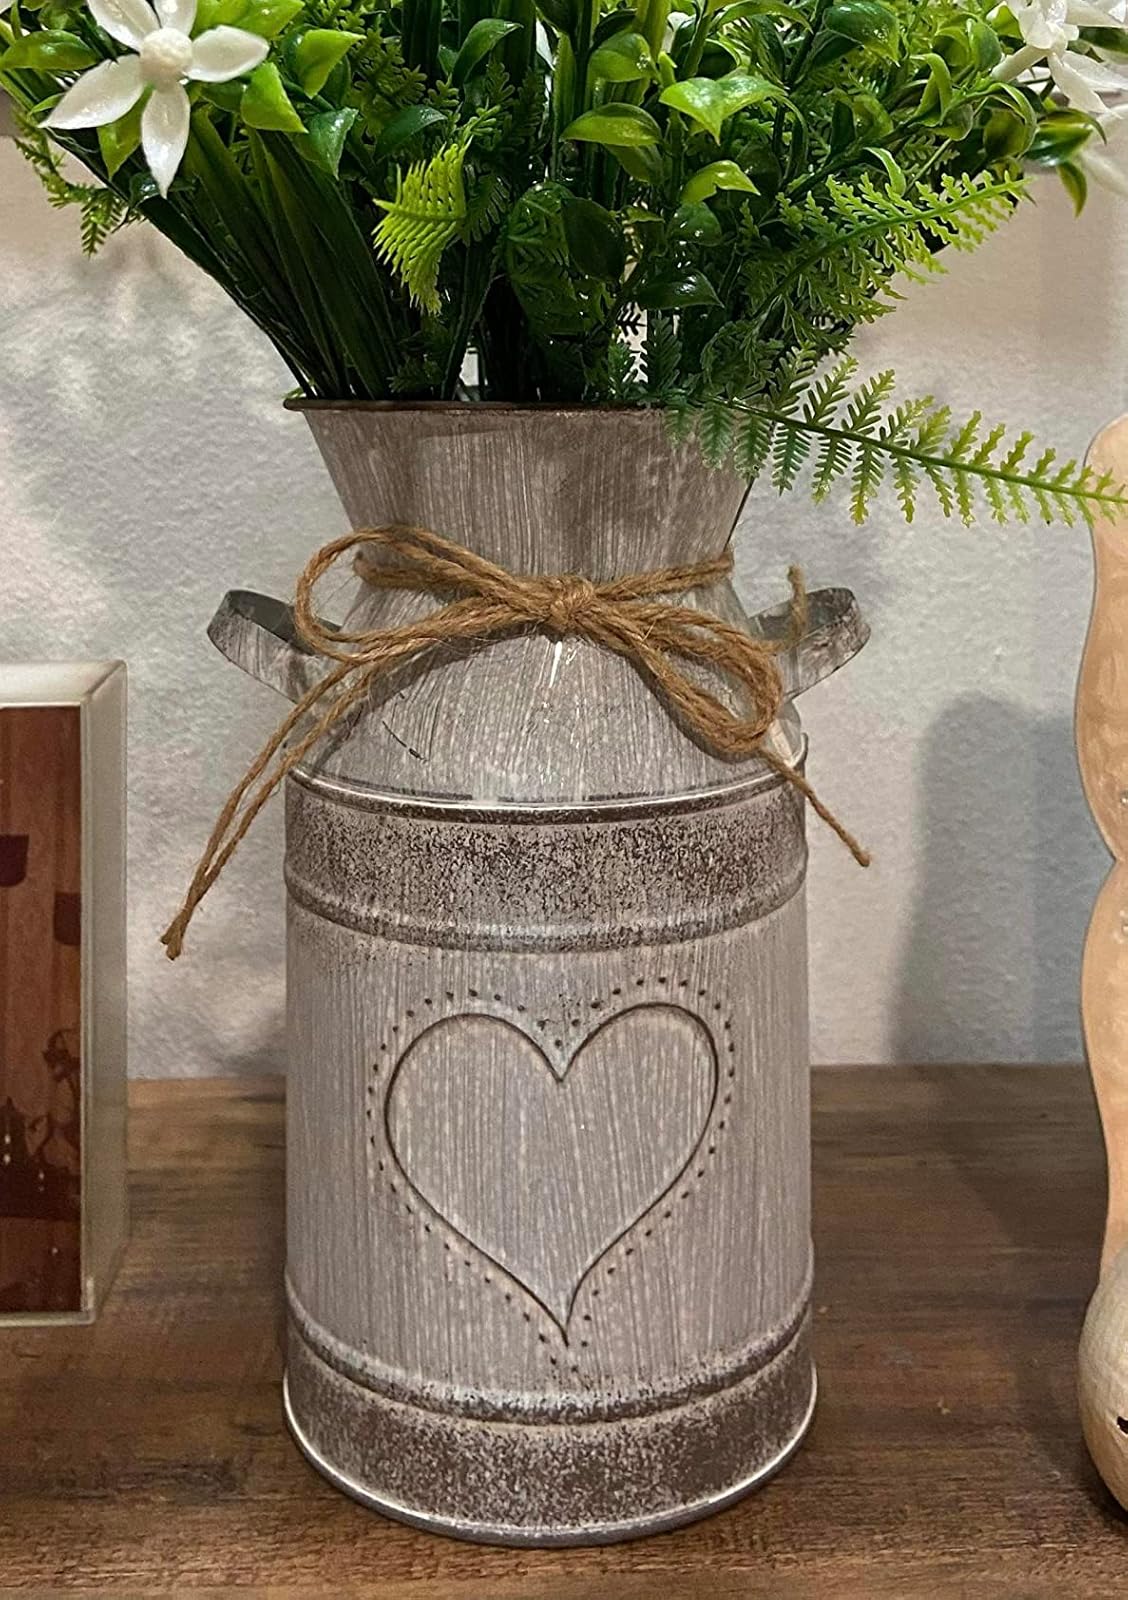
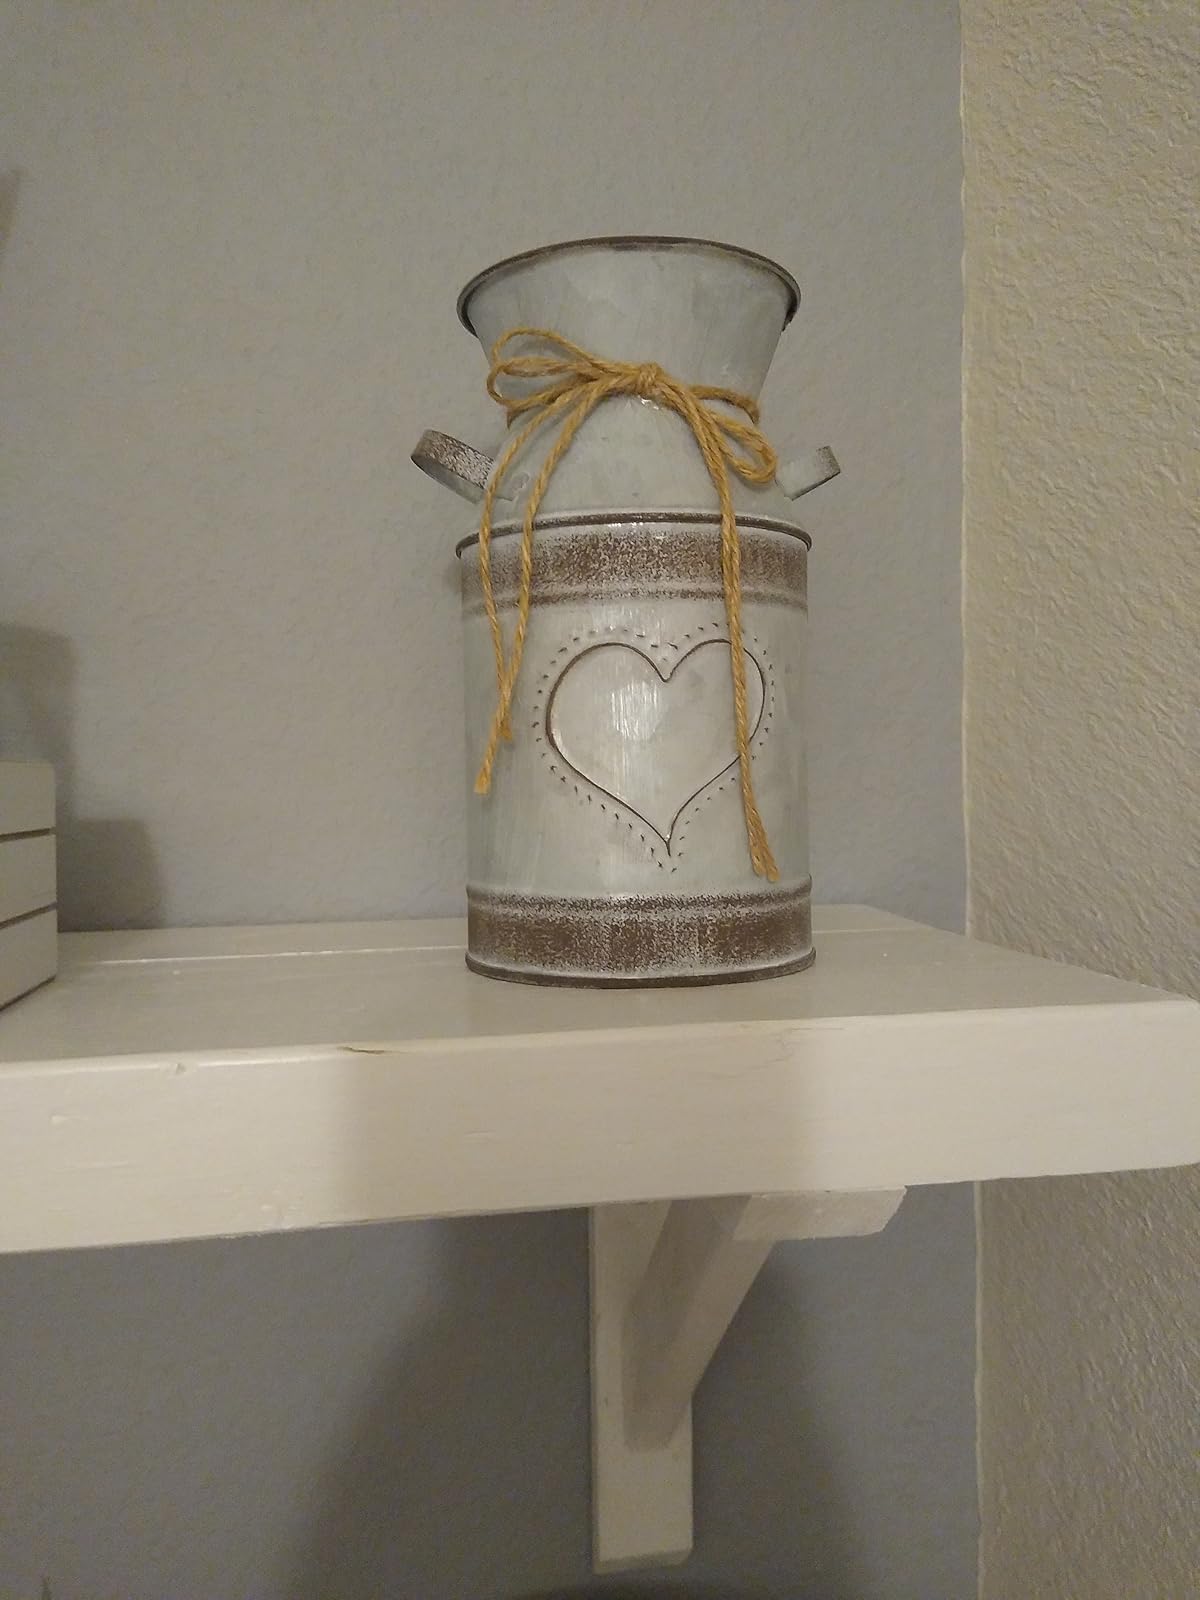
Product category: vase
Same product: yes